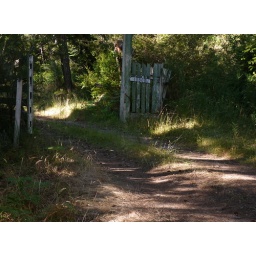
Gate and trees and a little lane near my house